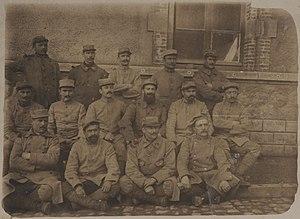
Portrait de soldats du 370e régiment d'infanterie
Le 370ᵉ régiment d'infanterie est un régiment d'infanterie de l'Armée de terre française constitué en 1914 avec les bataillons de réserve du 170ᵉ régiment d'infanterie.